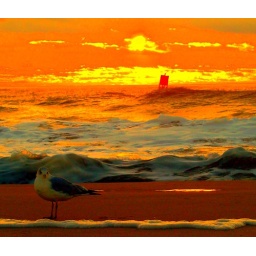
beach scene in orange and yellow